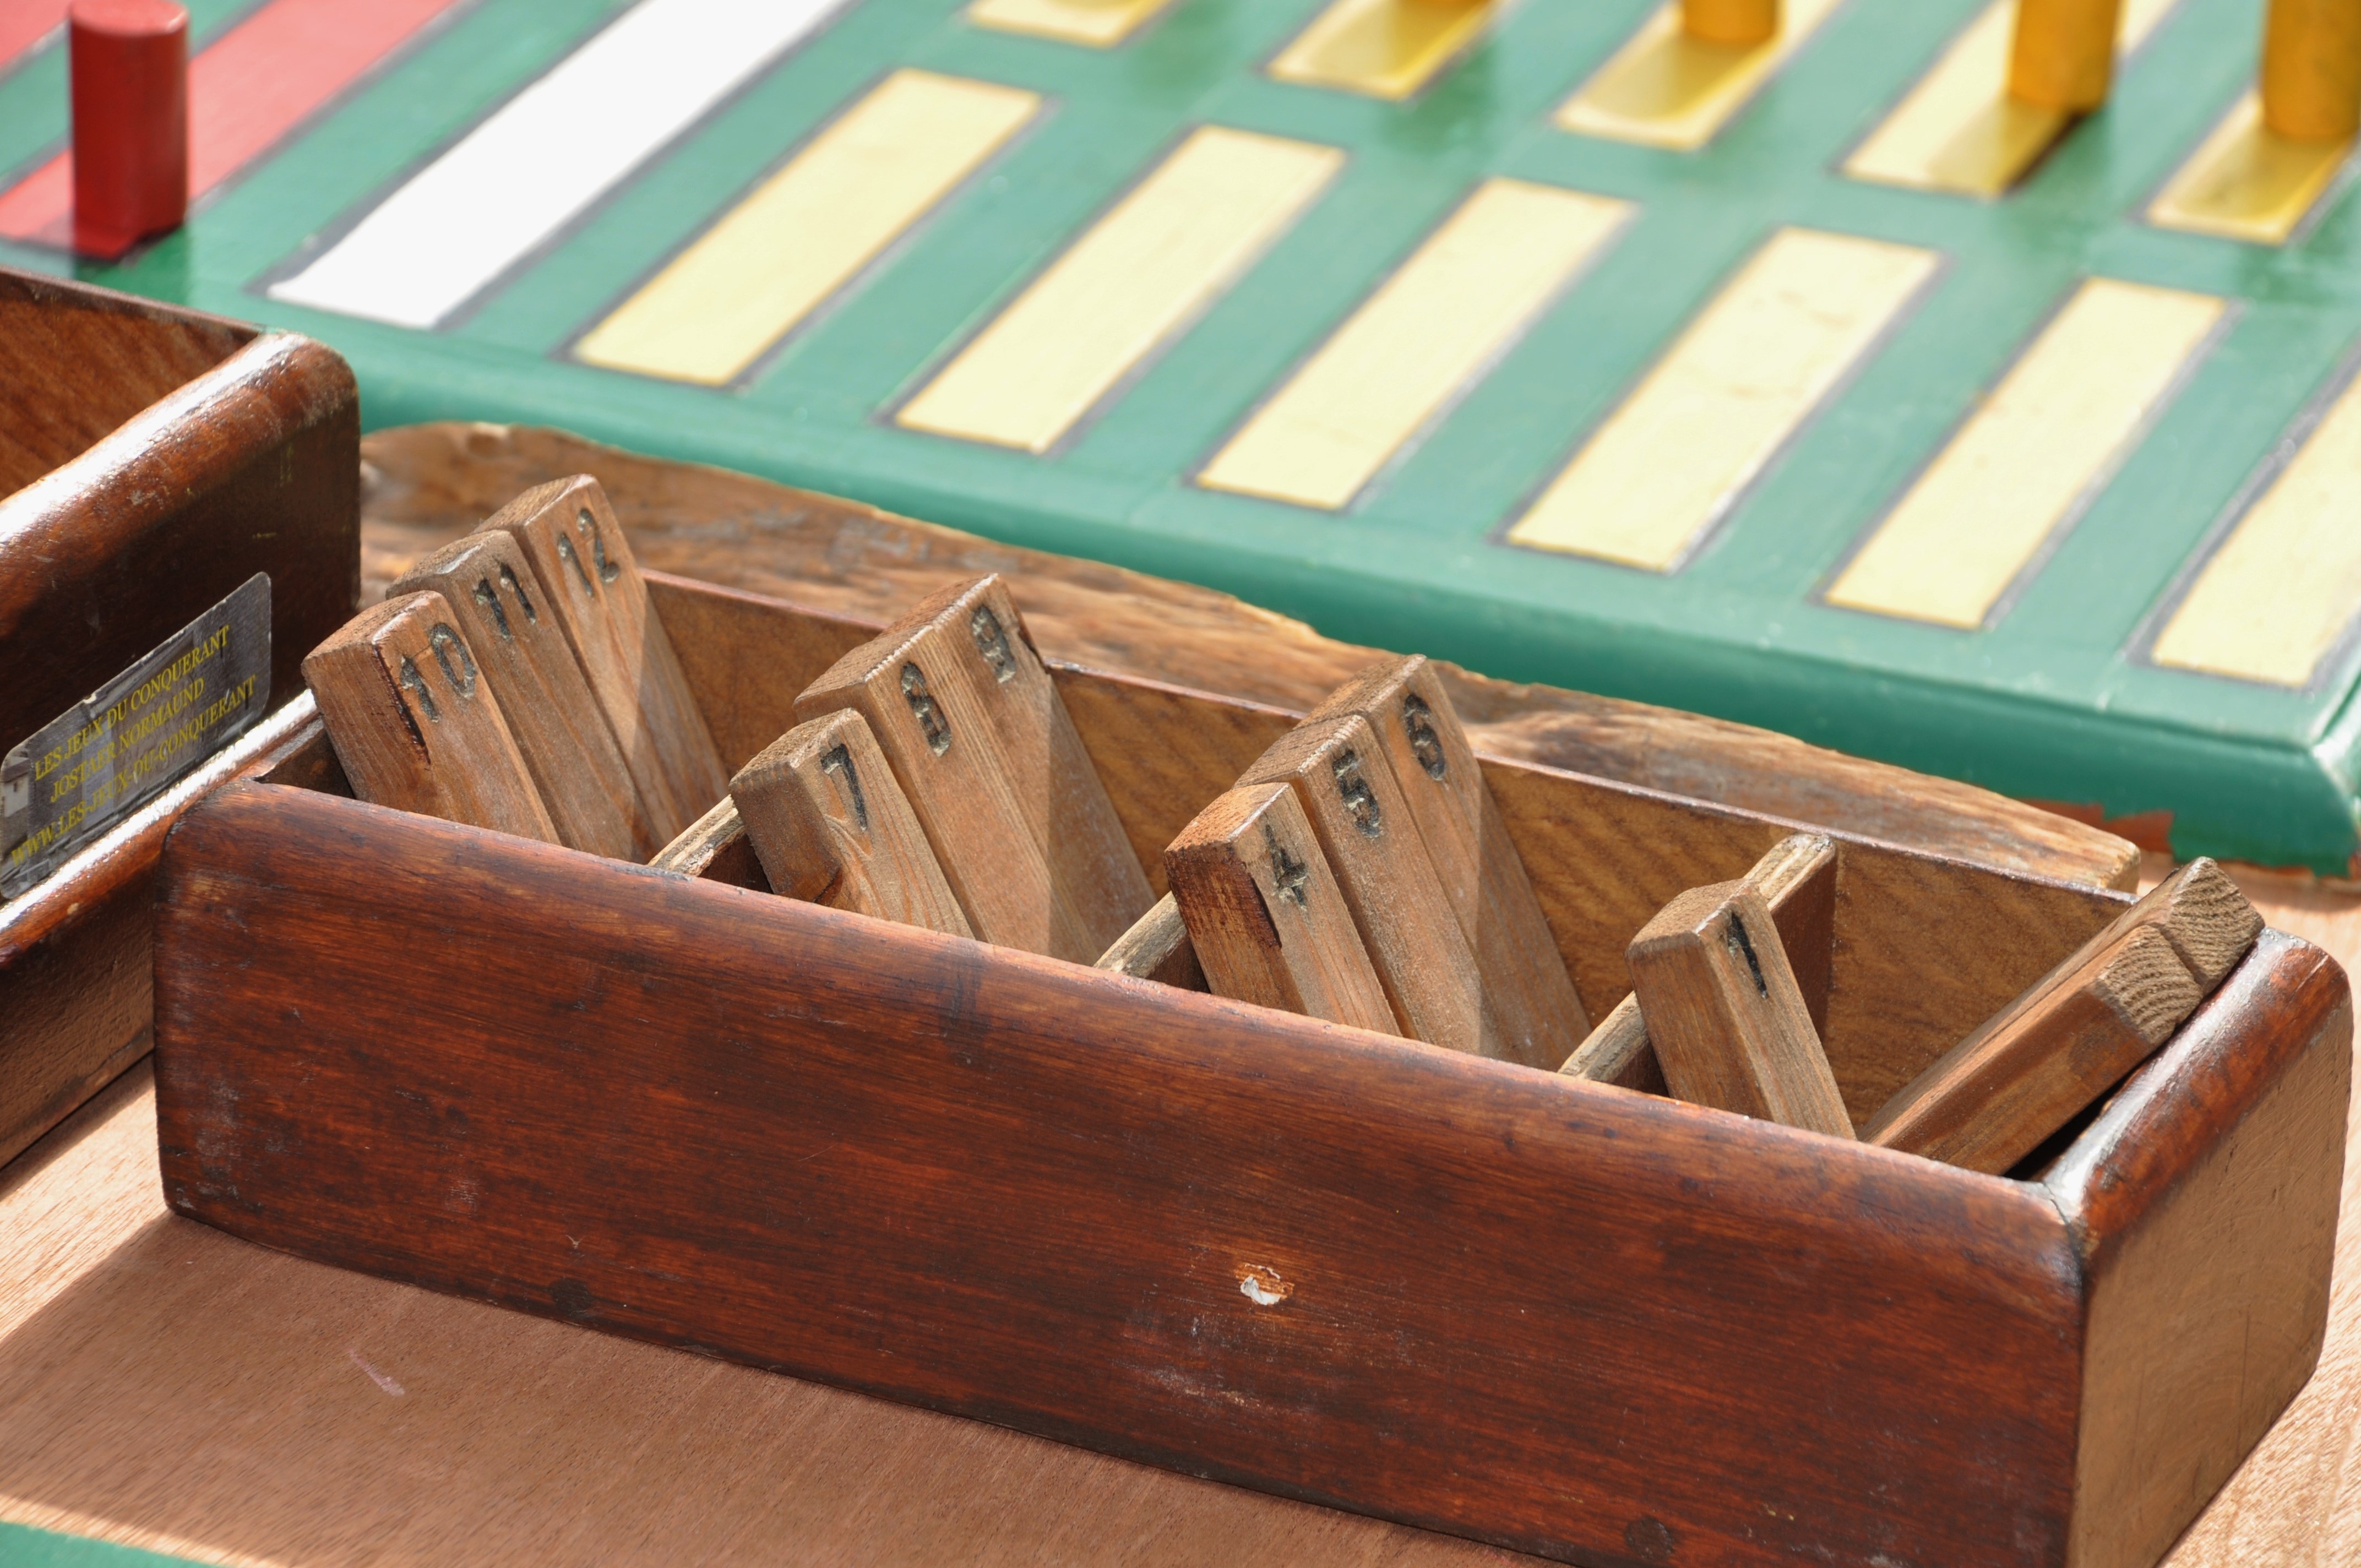
table, wood, old, france, box, furniture, playful, cool image, of, hardwood, chess, ladies, cool photo, games, medieval festival, tokens, gisors, wooden games, old games, toy library, pions, checkerboards, games tray, wood stain